Daphne Maxwell Reid

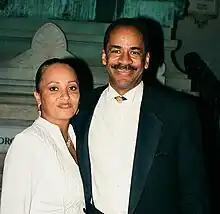
Daphne and Tim Reid in 1997

In 1968, during her junior year at Northwestern, Maxwell married Robert Tubbs. They had one son, Chris, before divorcing in 1979.